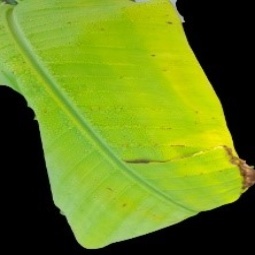
Label: Sulphur